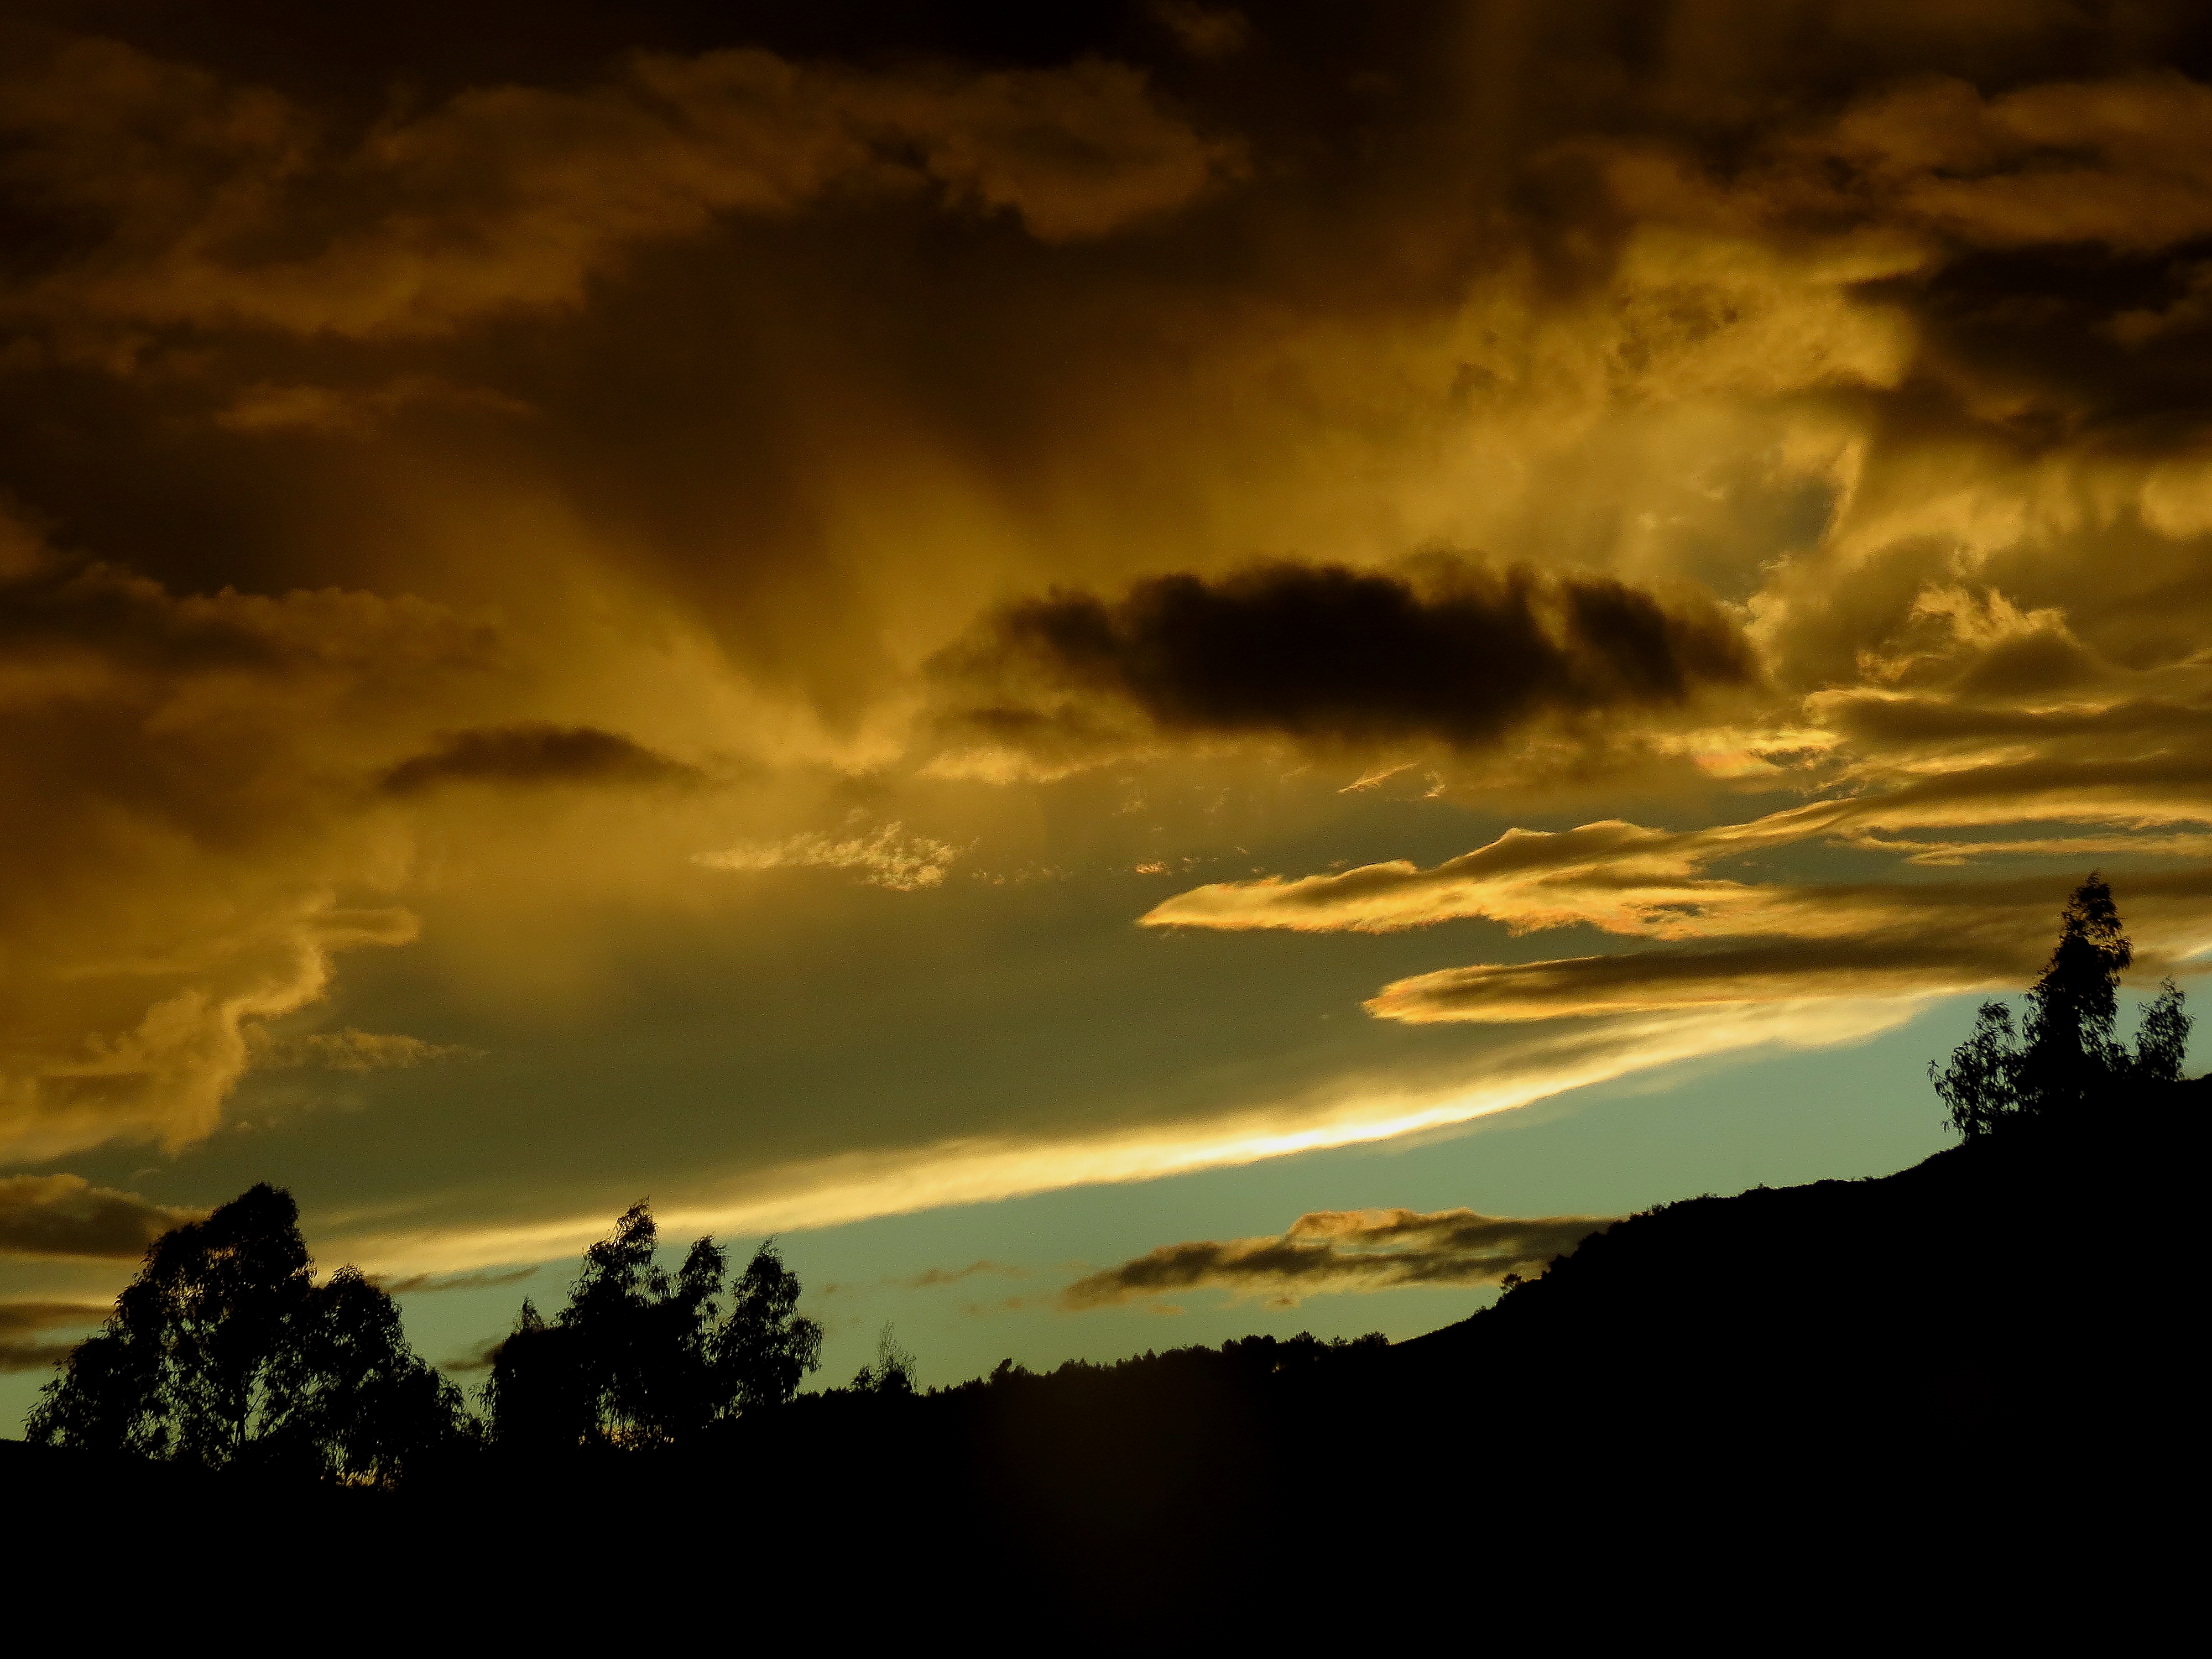
landscape, nature, horizon, cloud, sky, sunrise, sunset, sunlight, morning, dawn, atmosphere, dusk, evening, darkness, spain, galicia, pontevedra, paisajes, bolinas, espana, ggl1, gaby1, cotobade, aguasantas, canonsx40hs, afterglow, meteorological phenomenon, atmospheric phenomenon, red sky at morning